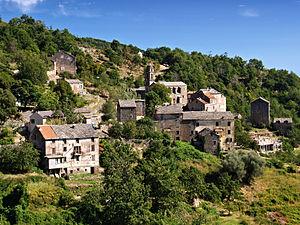
Zuani est une commune française située dans la circonscription départementale de la Haute-Corse et le territoire de la collectivité de Corse. Elle appartient à l'ancienne piève de Serra.